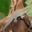
Label: lizard